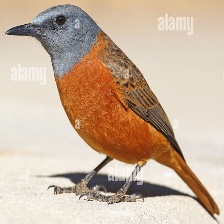
Species: CAPE ROCK THRUSH
Scientific name: MONTICOLA RUPESTRIS